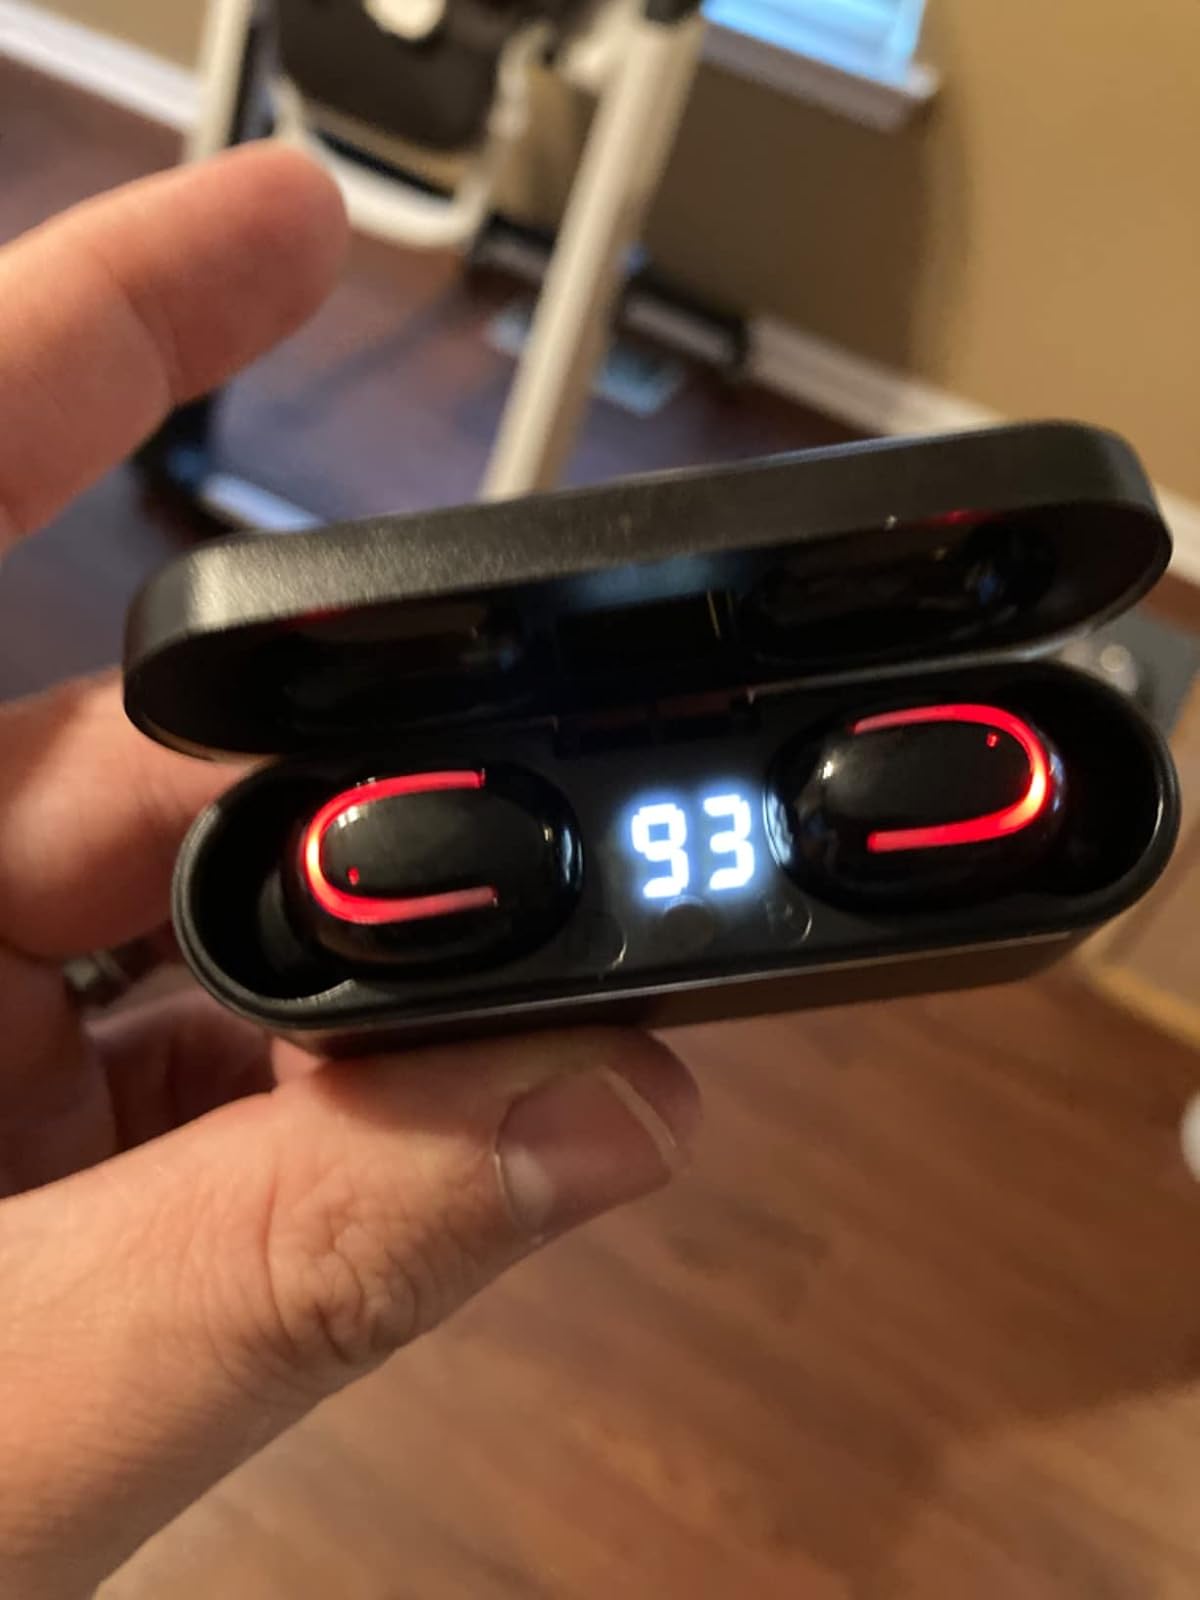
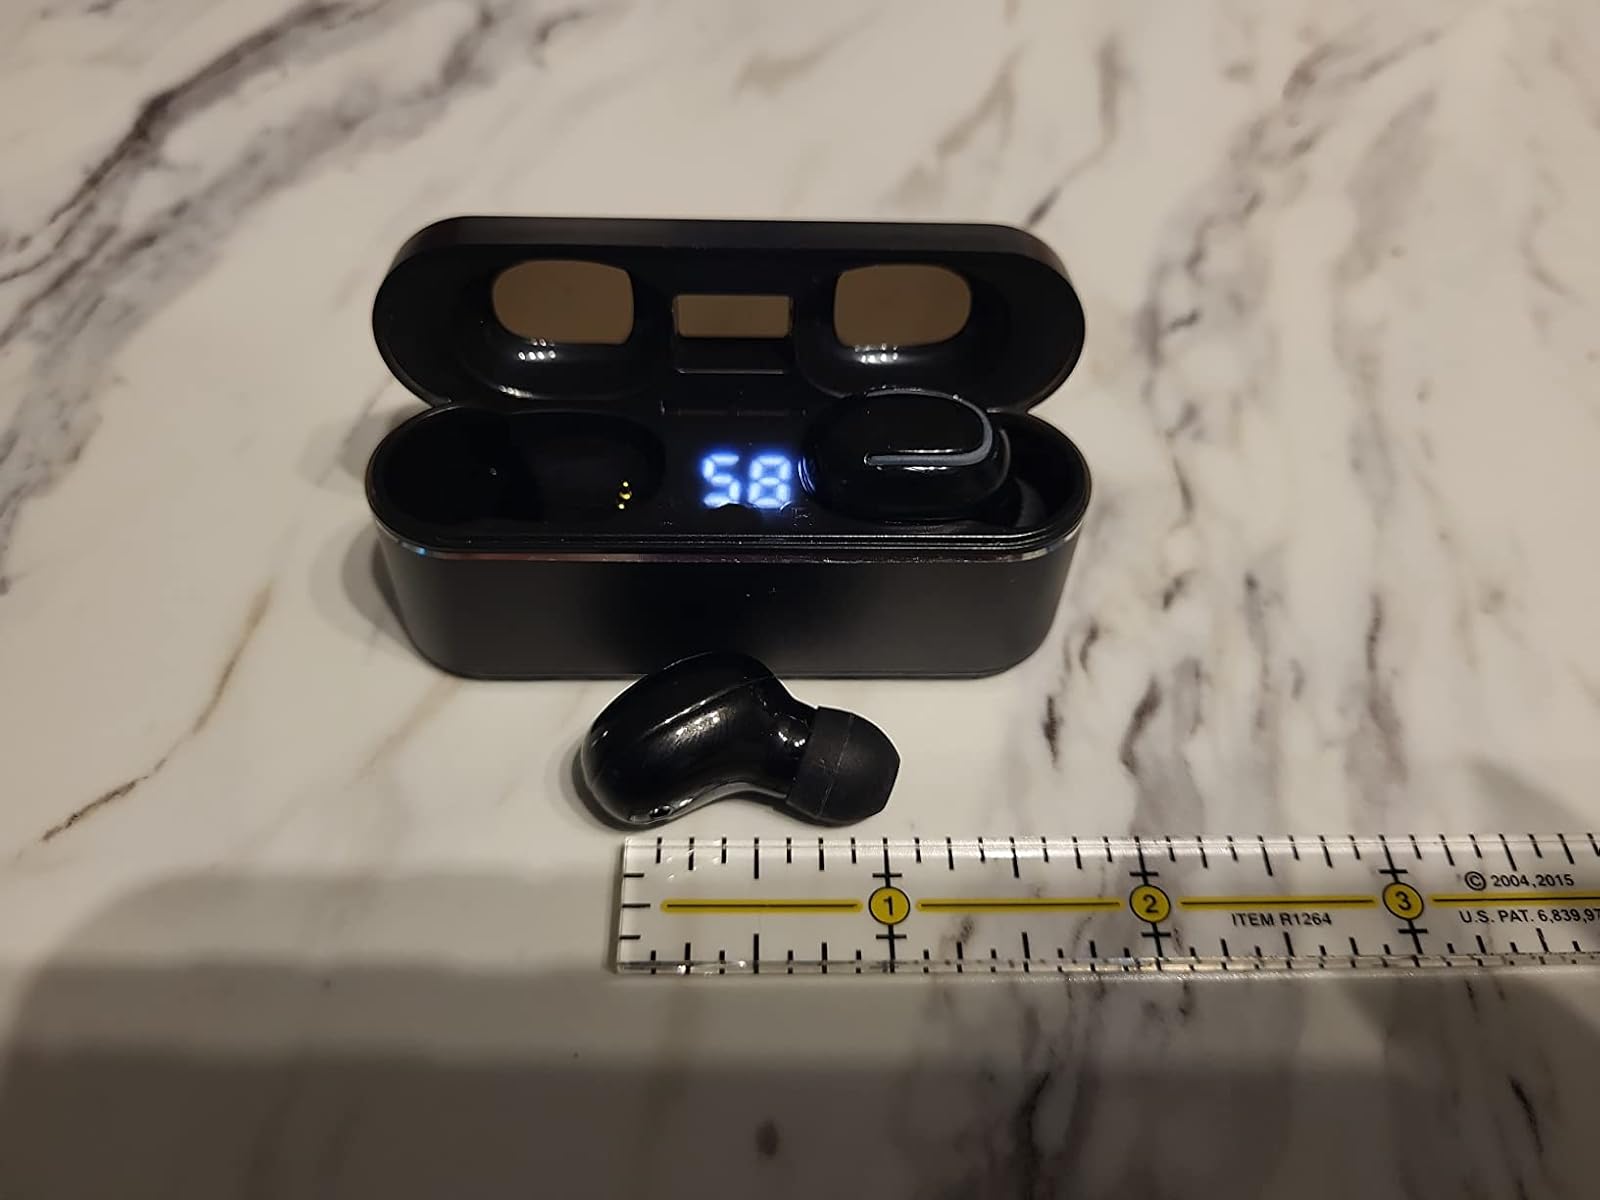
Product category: earbuds
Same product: yes